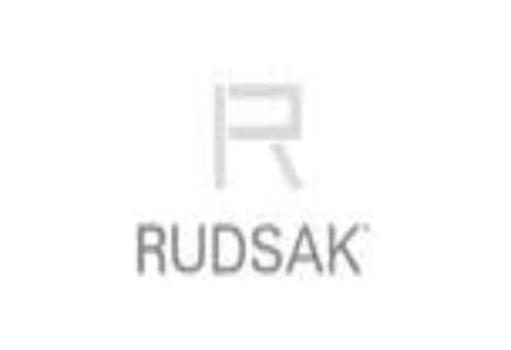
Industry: Clothes